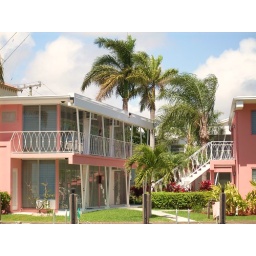
Love love love this building on the canal near the beach in Fort Lauderdale.